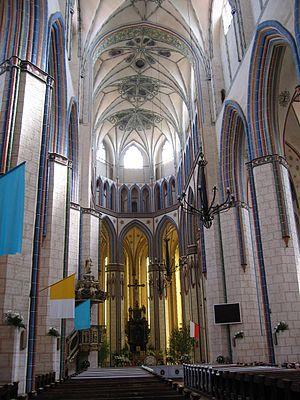
La collégiale Sainte-Marie de Stargard est un édifice religieux catholique situé dans la ville de Stargard en Pologne.